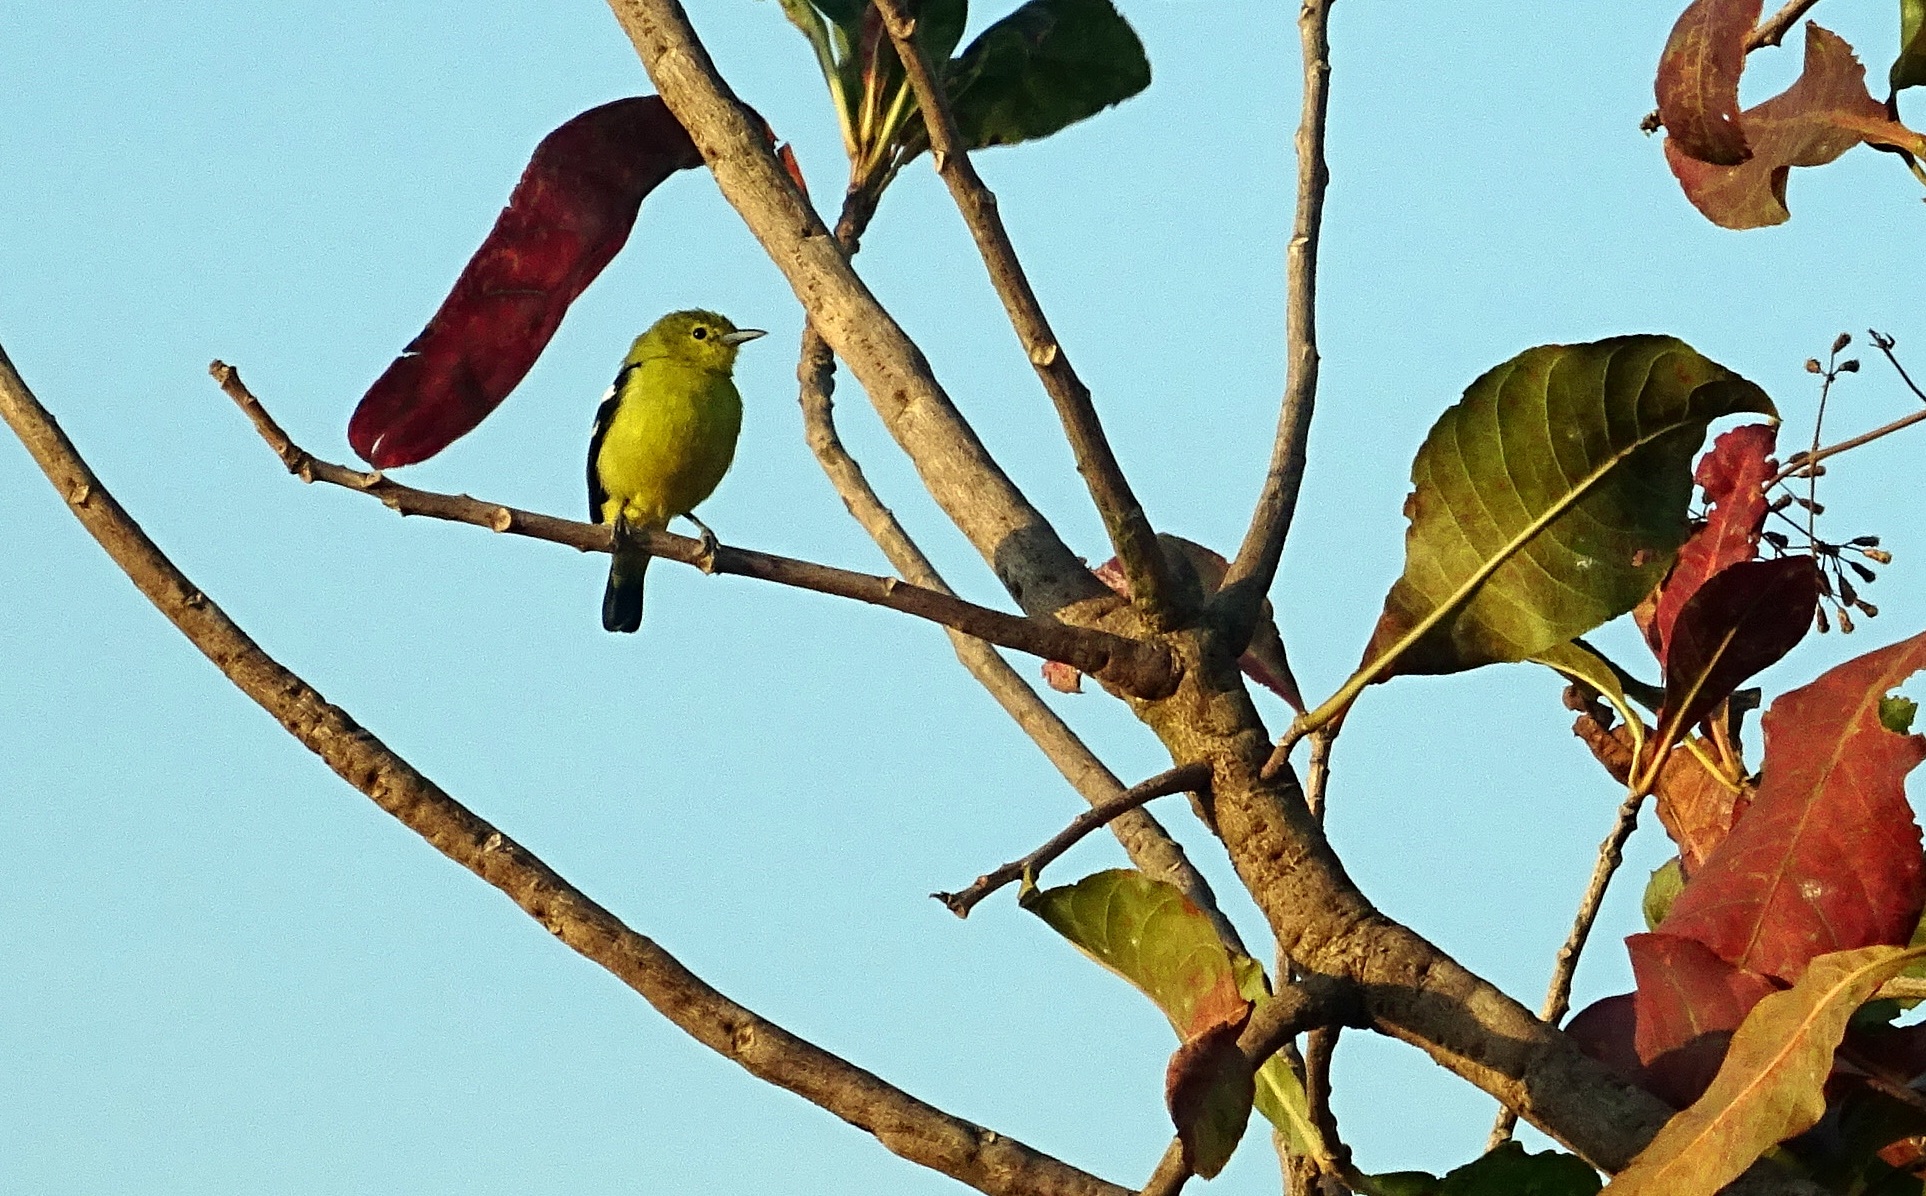
tree, branch, fauna, flora, bird, plant, botany, leaf, flower, spring, produce, perching bird